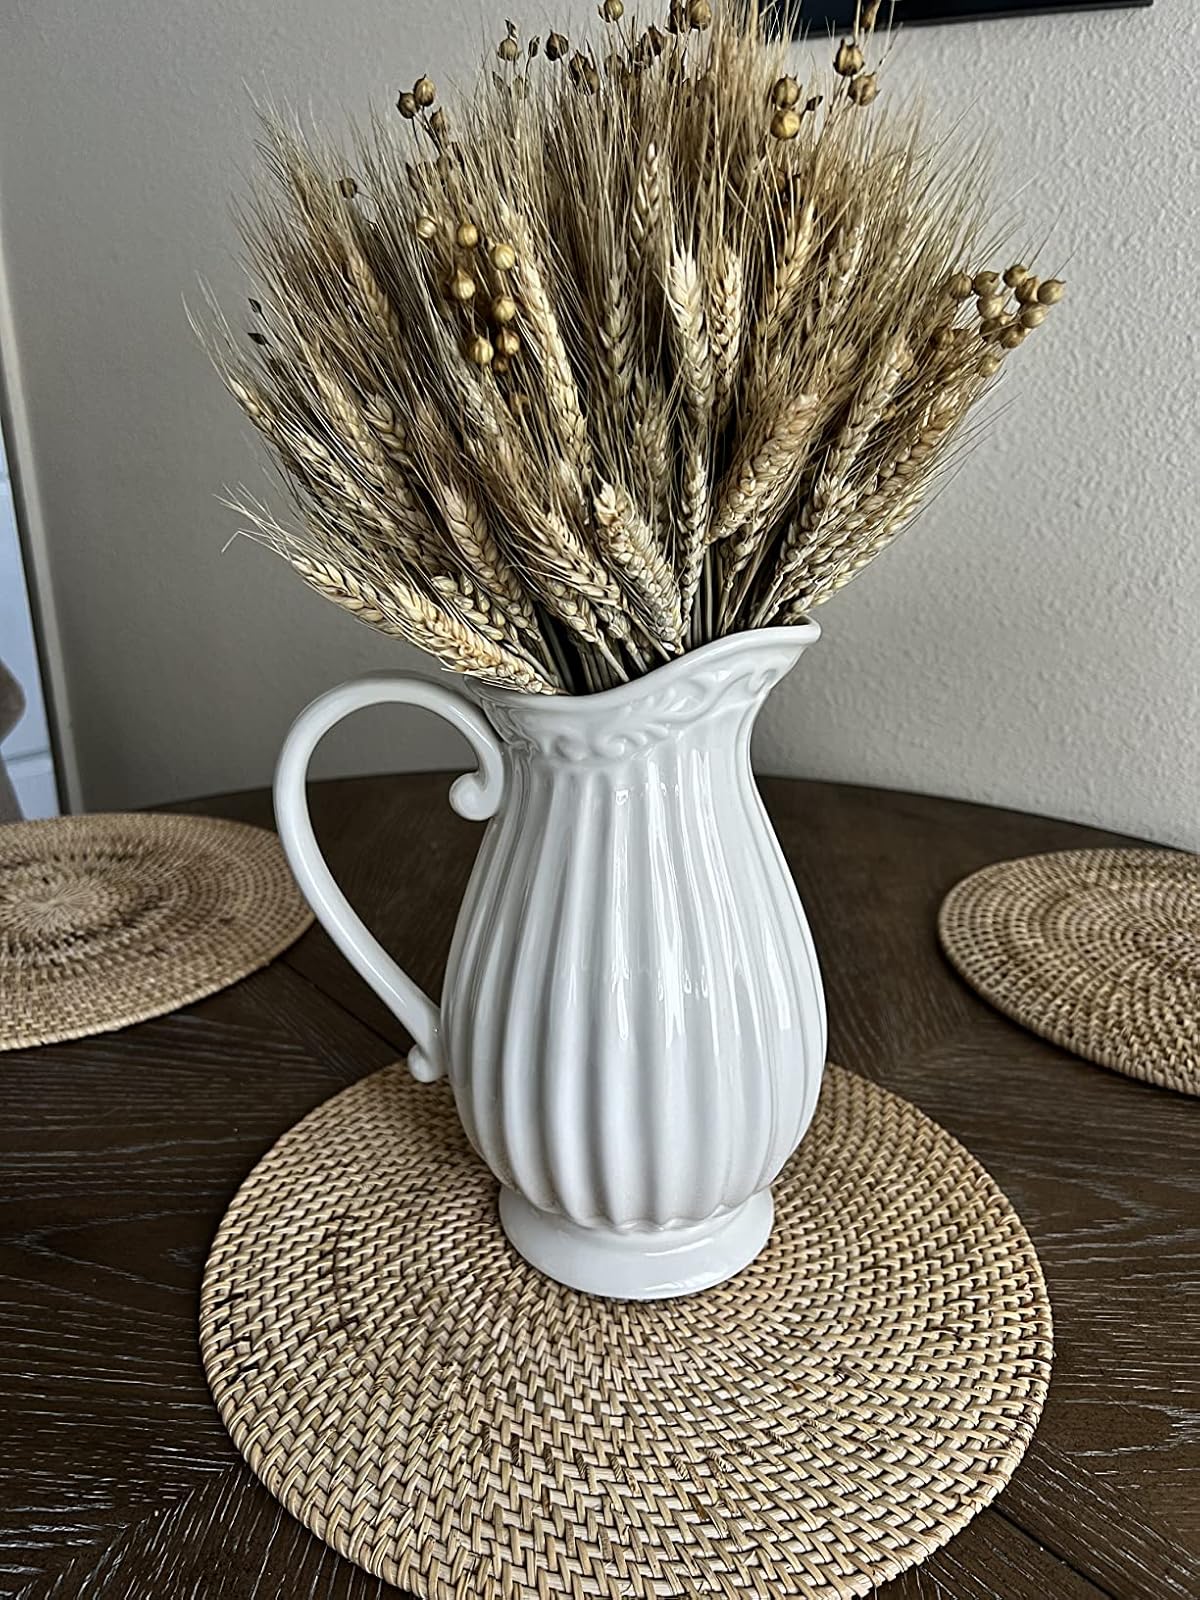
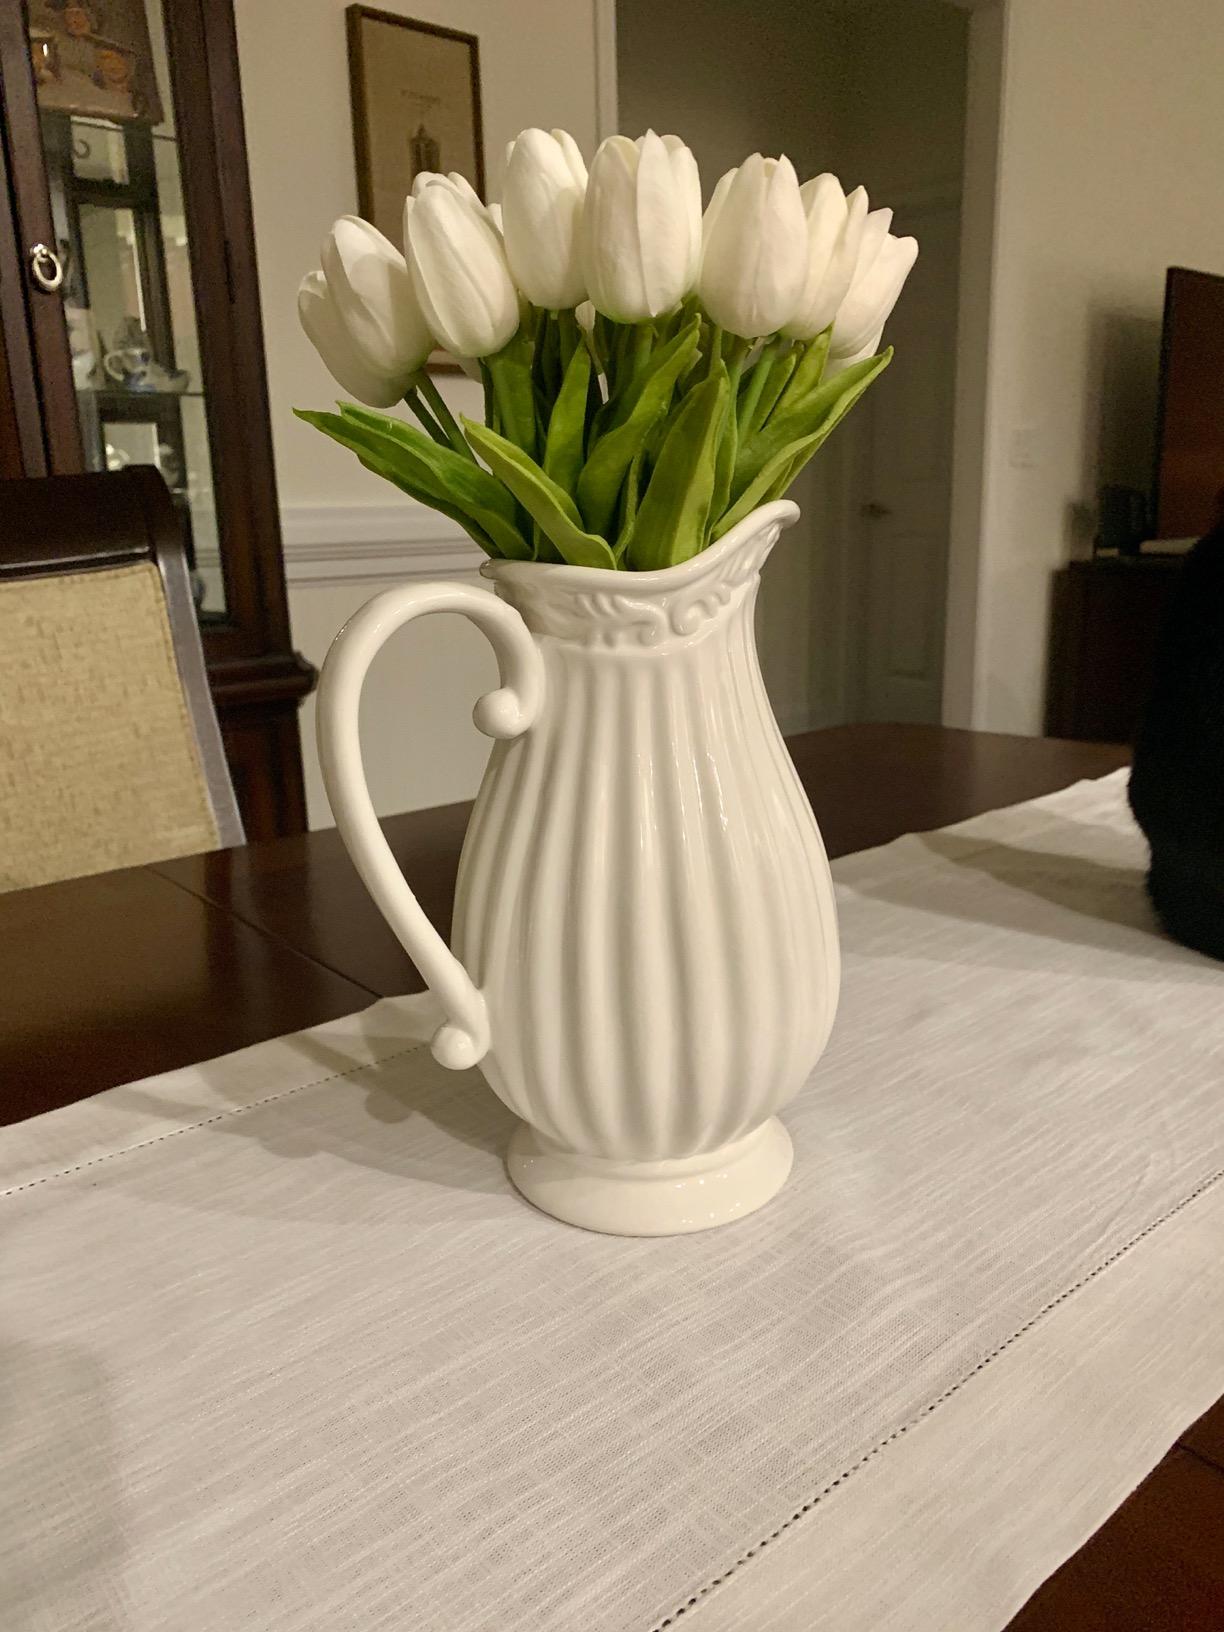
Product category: vase
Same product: yes